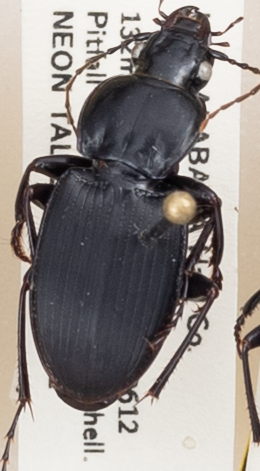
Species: Cyclotrachelus convivus
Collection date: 2021-06-22
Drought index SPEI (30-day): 1.69
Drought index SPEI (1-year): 1.01
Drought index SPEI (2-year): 2.09